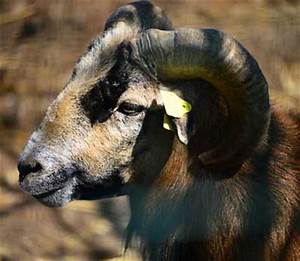
Label: pecora